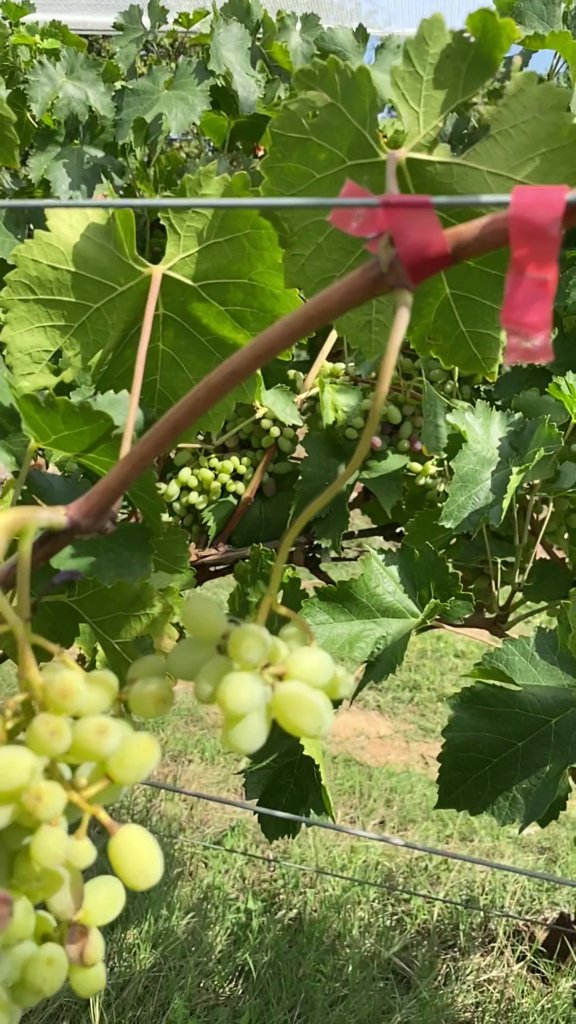
Berries visible: 112
Grape clusters: 5